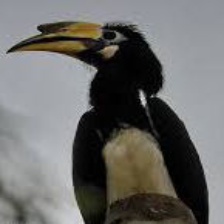
Species: AFRICAN PIED HORNBILL
Scientific name: TOCKUS FASCIATUS
ImageNet parent category: hornbill